Alfred Atmore Pope

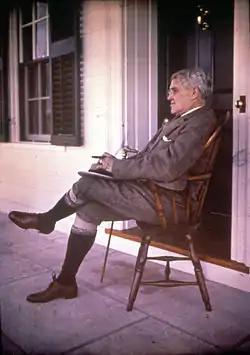
Alfred Atmore Pope at Hill-Stead, his Connecticut estate

Alfred Atmore Pope (July 4, 1842 – August 5, 1913) was an American industrialist and art collector. He was the father of Theodate Pope Riddle, a noted American architect.